Mogador Island

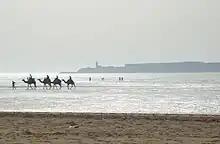
Mogador Island, seen from Essaouira beach.

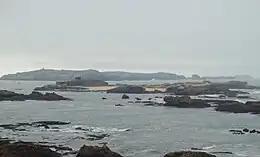
Iles Purpuraires, with Mogador Island in the background seen from the Essaouira citadel.

Mogador Island is the main island of the Iles Purpuraires near Essaouira in Morocco. It is about long and wide, and lies about from Essaouira.